Samuel Marchbanks' Almanack

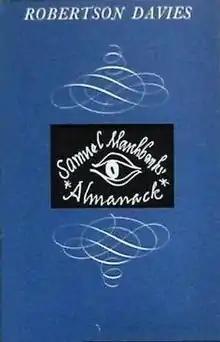
First edition

Samuel Marchbanks' Almanack is a book published by McClelland and Stewart in 1967. It is the third and last of the Samuel Marchbanks books by Canadian novelist and journalist Robertson Davies. It follows "The Diary of Samuel Marchbanks" and "The Table Talk of Samuel Marchbanks".